Bataan Memorial Building

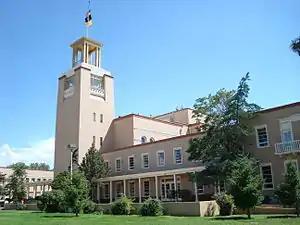
The building in 2007

The Bataan Memorial Building is a state government building in Santa Fe, New Mexico, which formerly served as the New Mexico Territorial Capitol from 1900 to 1912 and State Capitol from 1912 to 1966. Since being replaced by the present New Mexico State Capitol, the building has housed various state government offices. It was listed on the New Mexico State Register of Cultural Properties in 2024 and the National Register of Historic Places in 2025.